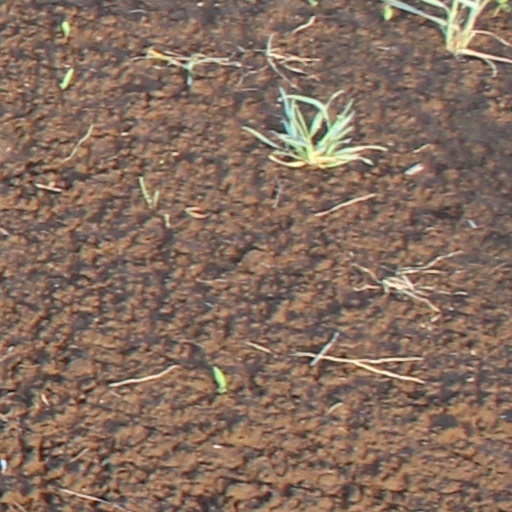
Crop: wheat